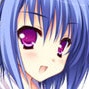
Portrait style: Anime Portrait